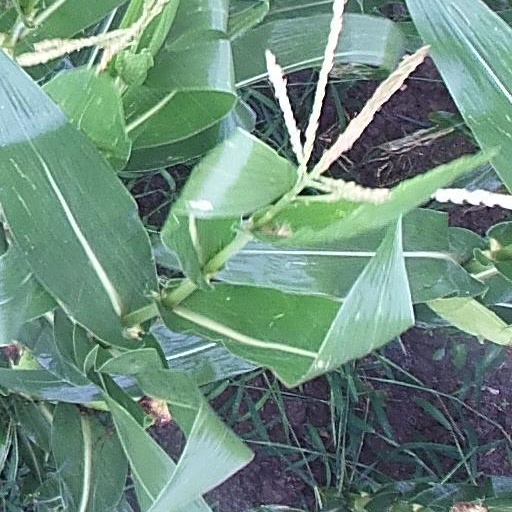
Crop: maize; corn